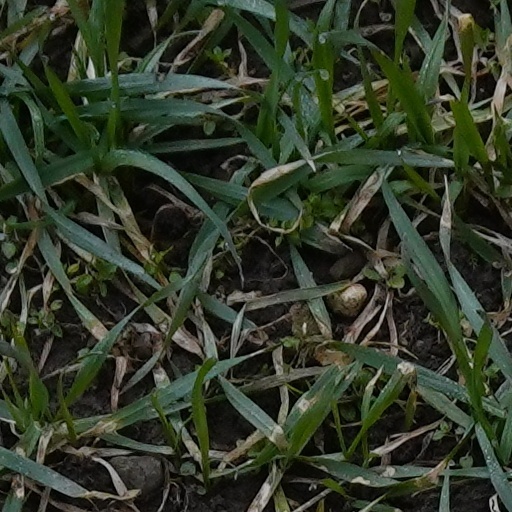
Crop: wheat